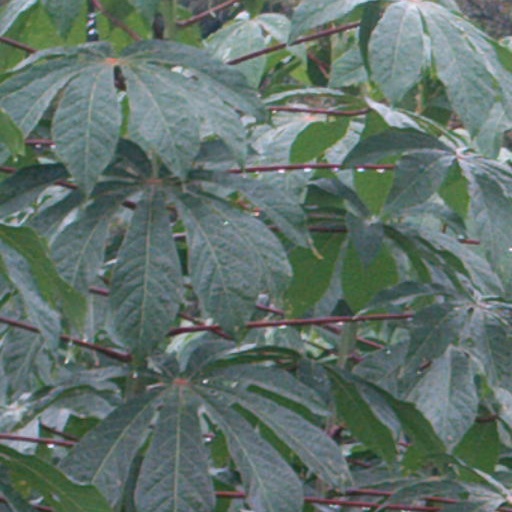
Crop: cassava